Seascape ecology

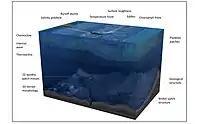
Seascape cube representing a hypothetical 3D ocean space showing structural patterns relevant to seascape ecology

The sea exhibits complex spatial patterning that can be mapped and quantified, such as gradients in plant communities across tidal saltmarshes or the intricate mosaics of patches typical of coral reefs. In the open ocean too, dynamic spatial structure in the form of water currents, eddies, temperature fronts and plankton patches can be measured readily. Physical processes such as storms dramatically influence spatial patterning in the environment and human activity can also directly create patch structure, modify mosaic composition and even completely remove elements of the seascape. Furthermore, climate-change induced shifts in species related to water temperature change and sea level rise are driving a gradual reconfiguration of the geography of species and habitats.